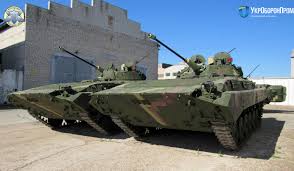
Label: BMP-2